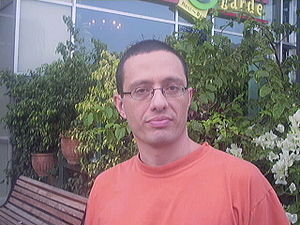
Erez Tal
Tal i 2006
Erez Tal er en israelsk tv-vært.